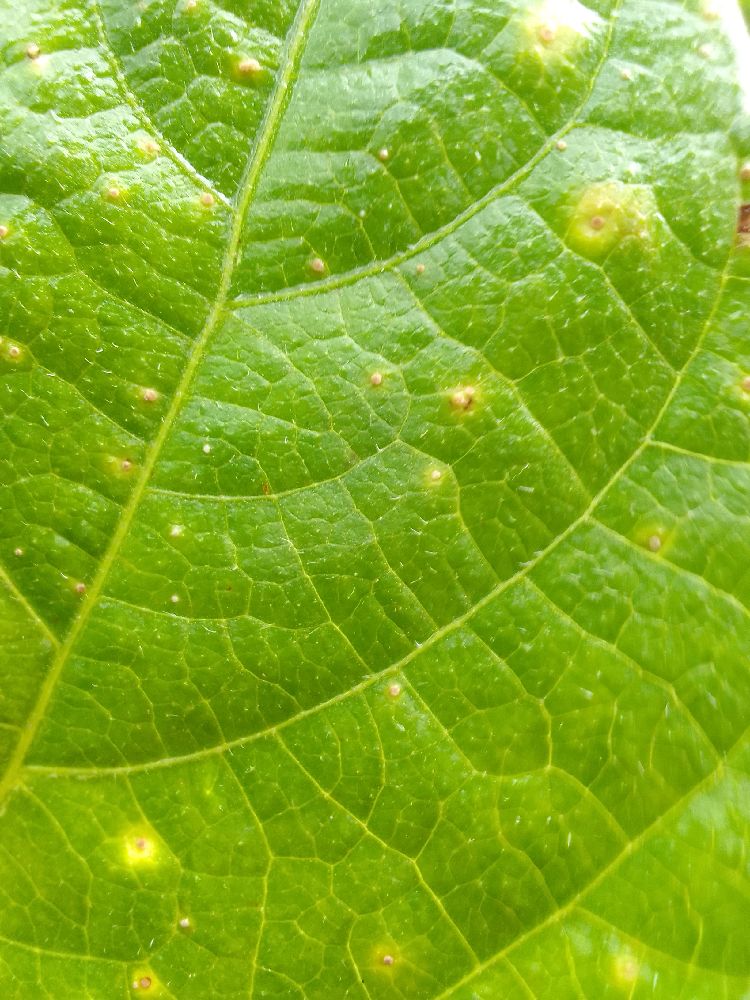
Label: rust